Answer in natural language. Which point is closer to the camera taking this photo, point A  or point B? Choose between the following options: A or B
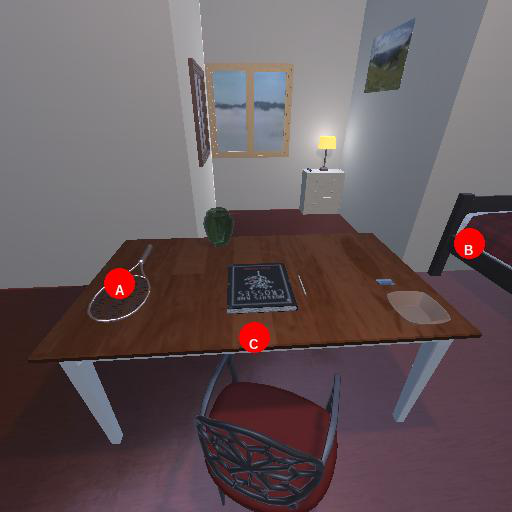
<answer>A</answer>